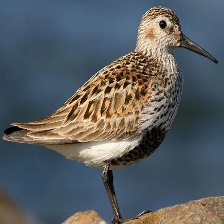
Species: DUNLIN
Scientific name: CALIDRIS ALPINA
ImageNet parent category: red-backed_sandpiper